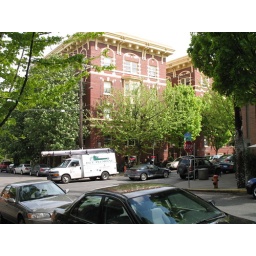
our street corner - rams head bar entrance blocked by the truck that drove infront of my picture